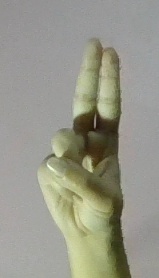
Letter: taa